Miss USA 2021

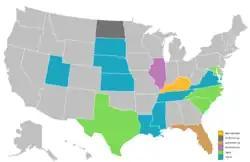

After the last year's event was impacted by the still-ongoing COVID-19 pandemic, events such as pre-pageant activities and press briefings from pageant commentators were returned across Tulsa.